Istro-Romanians

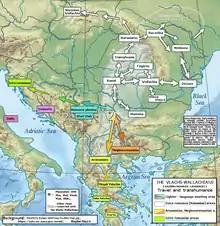
Map showing the migrations of the Eastern Romance peoples, including a route with which the Istro-Romanians could have settled in Istria

The first mention of a Romance-speaking population in Istria during the Middle Ages dates back to 940 when the Byzantine emperor Constantine VII reported in his "De Administrando Imperio" that there were Romance peoples in the peninsula which called themselves Romans although they did not come from Rome. Theories about the Istro-Romanians descending from a Roman indigenous population in Istria were initially supported by Italian and some Romanian researchers. However, this point of view is now refuted due to the similarities of the Istro-Romanians with the Romanians from the west of Romania and the Timok Valley and the differences with the geographically close Dalmatian language (now extinct).